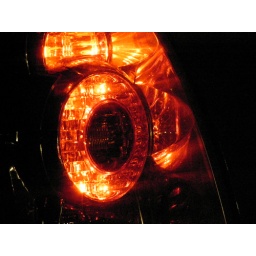
a bleu light at the window and a red light light by the car...... Thank Stan for inspiration